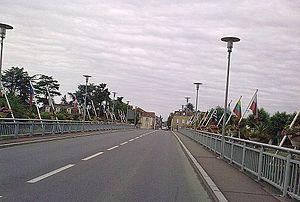
Aire-sur-l'Adour
Aire-sur-l'Adour est une commune du Sud-Ouest de la France, située dans le département des Landes. La ville est reliée à l'A65 par le diffuseur nord d'Aire-sur-l'Adour et par le demi-diffuseur sud d'Aire-sur-l'Adour.